Henry Aaron Stern

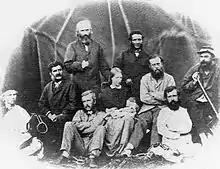
Henry A. Stern (third from the left, standing) and his fellow prisoners. The photo was taken immediately after the prisoners' liberation by the Napier Expedition in 1868.

Henry Aaron Stern (*11 April 1820, Unterreichenbach near Gelnhausen; † 13 May 1885, Hackney, London) was an Anglican missionary and priest of Jewish origin. After converting to Christianity in London in 1840 and studying with the "London Society for Promoting Christianity Among the Jews", he dedicated himself to missionary work, especially among Jewish communities in the Middle East and the Beta Israel (Falashas) in Ethiopia.